Vitaly Lisakovich

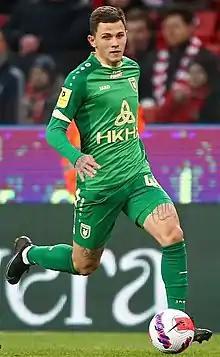
Lisakovich with Rubin Kazan in 2022

Vitaly Mikhaylovich Lisakovich (born 8 February 1998) is a Belarusian professional footballer who plays as a forward for the Belarus national team. He has also appeared for and the U17, U19 and U21 Belarus teams.